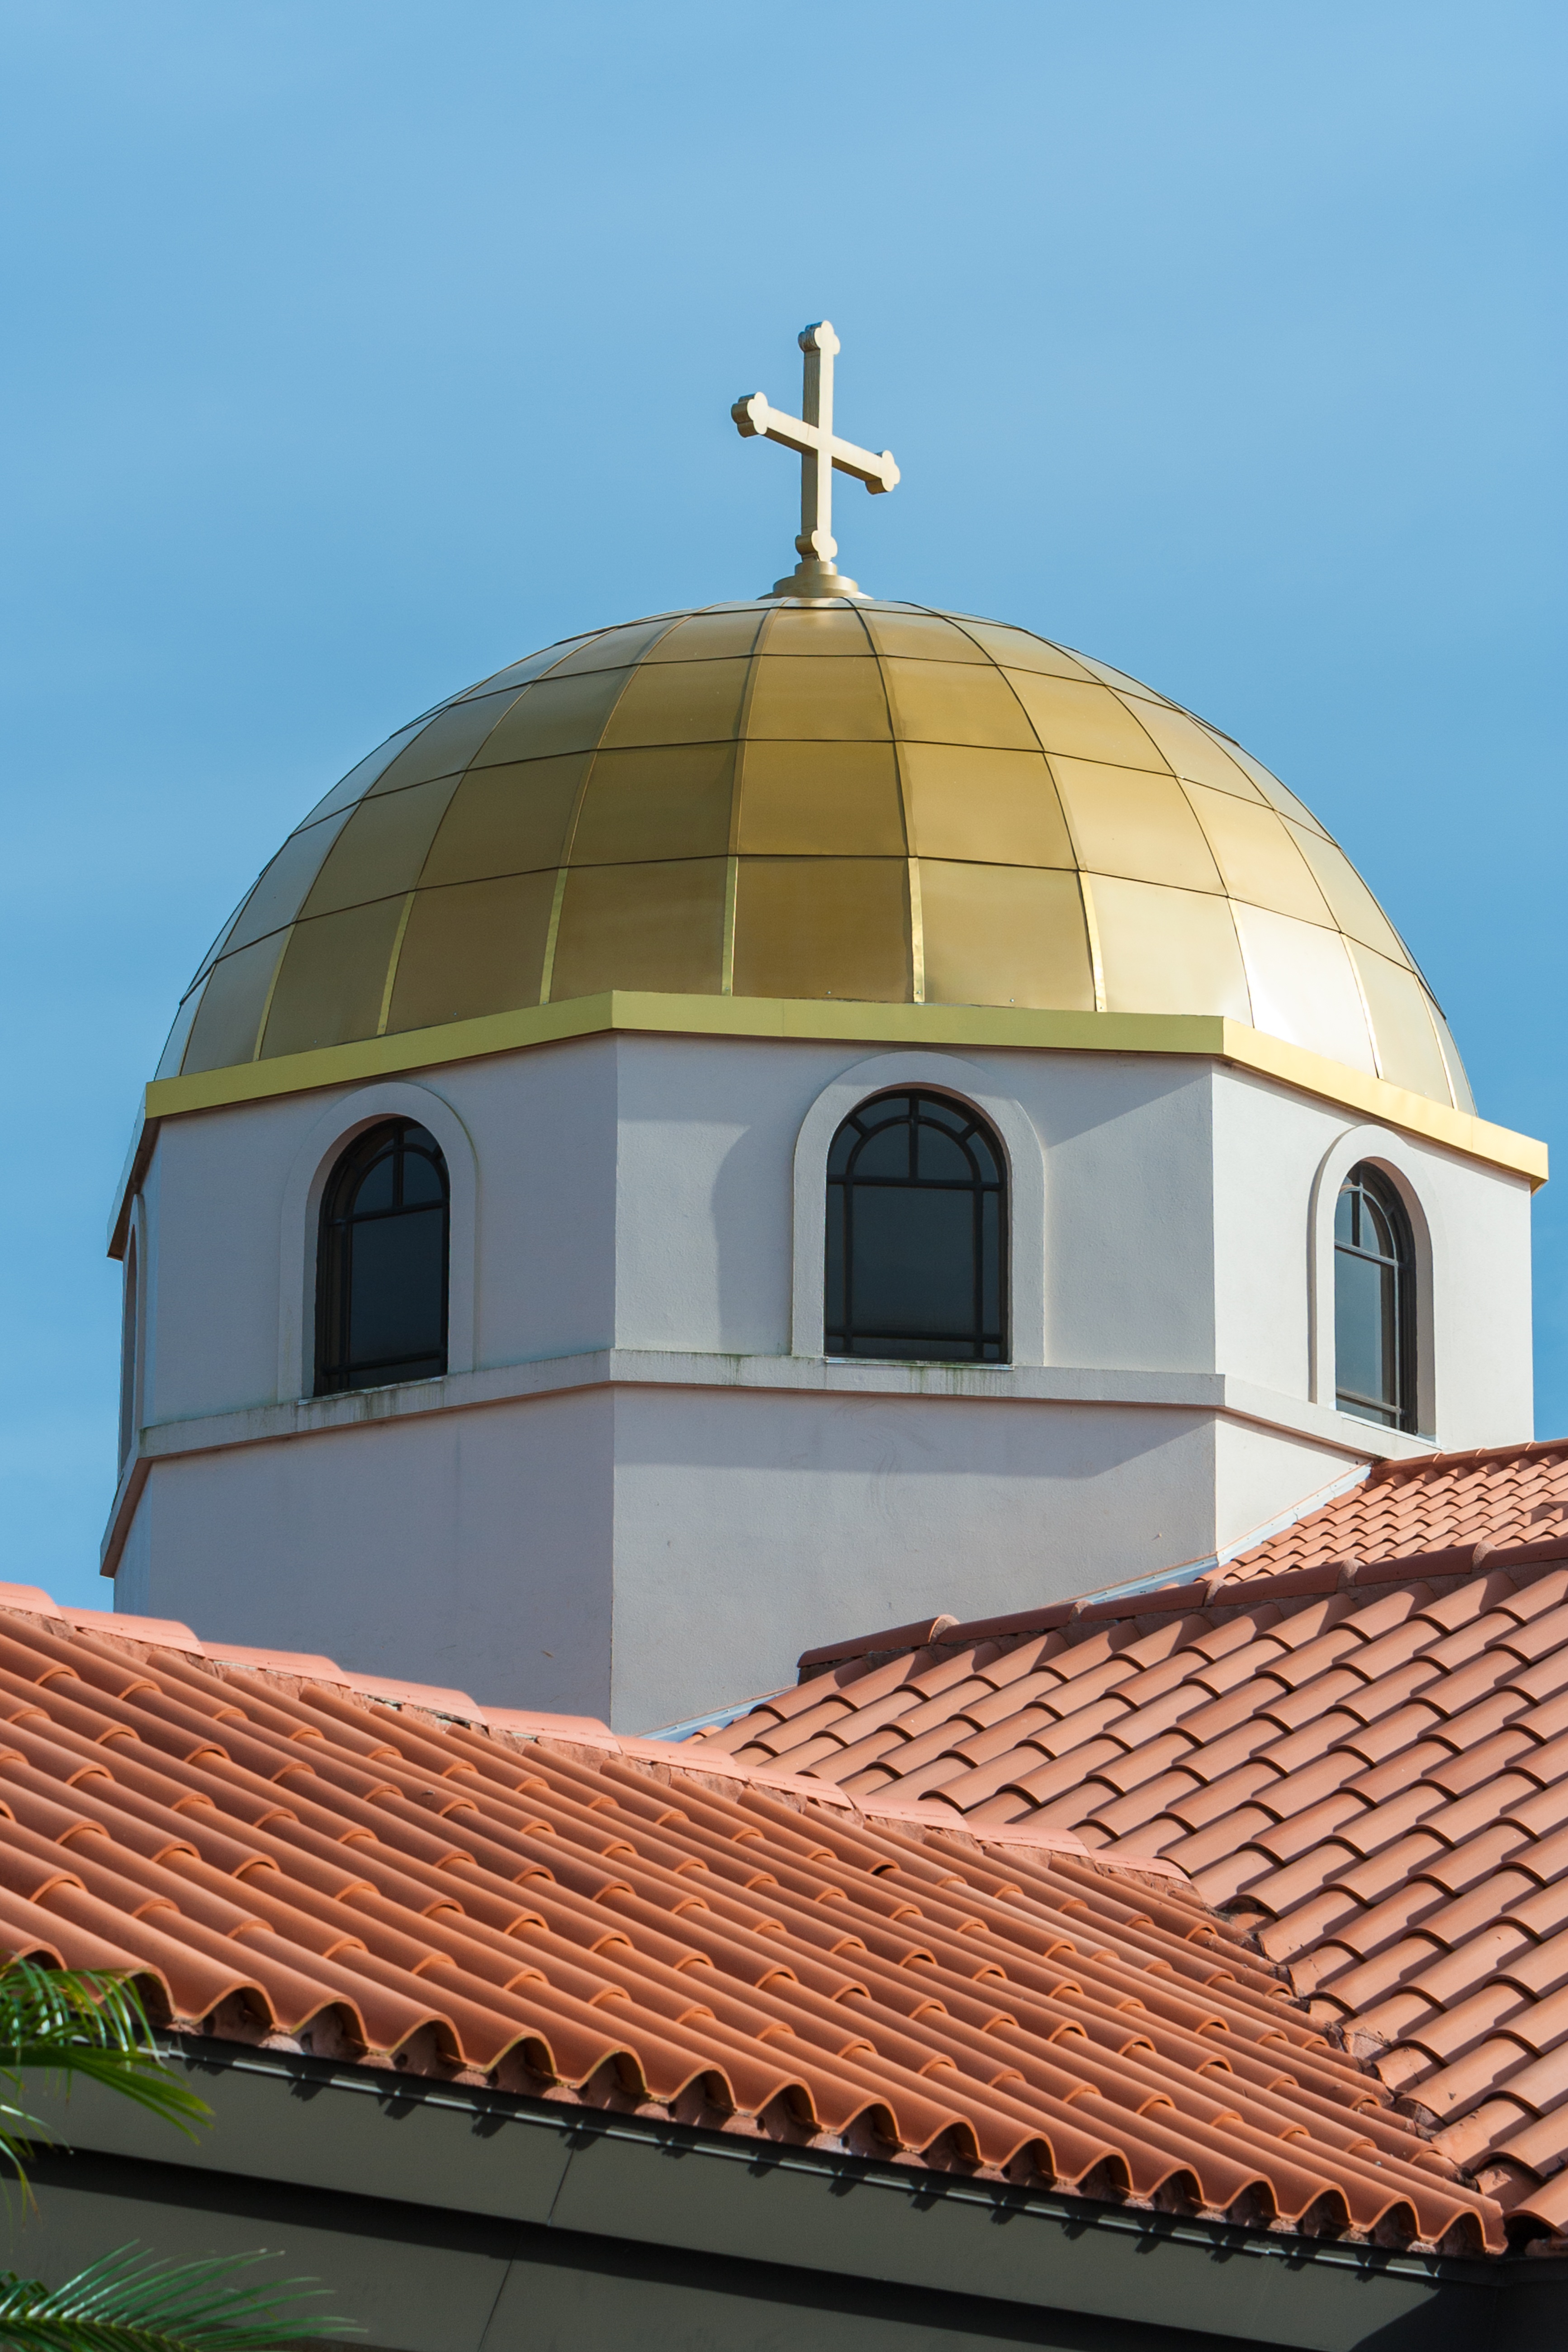
architecture, sky, roof, building, golden, tower, religion, facade, blue, church, exterior, cross, place of worship, spiritual, observatory, religious, dome